IBM 3480 family

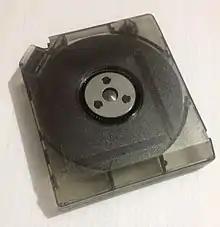
A 36-track, 3490E Tape Cartridge

IBM introduced the 3490E tape drive in 1991. Its 36-track head is able to record 800 megabytes of data on a single tape. The IDRC option allows it to record up to 2400 megabytes on a single extended tape. The last 36-track tape drive manufacturer, VDS, discontinued production late in 2004, after IBM announced that it would no longer supply 36-track thin film tape heads.